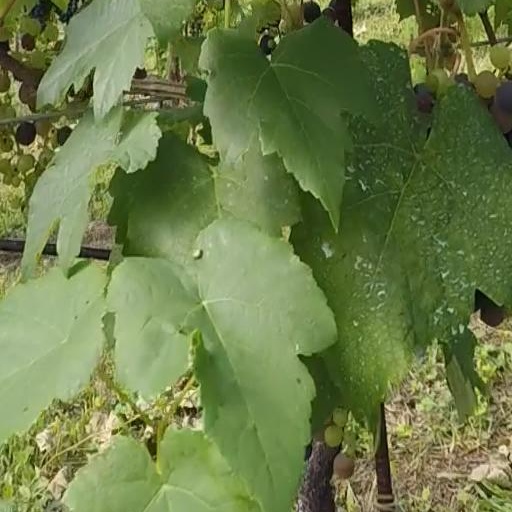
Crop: grape